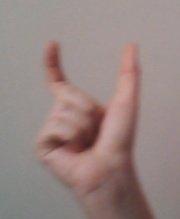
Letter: nun